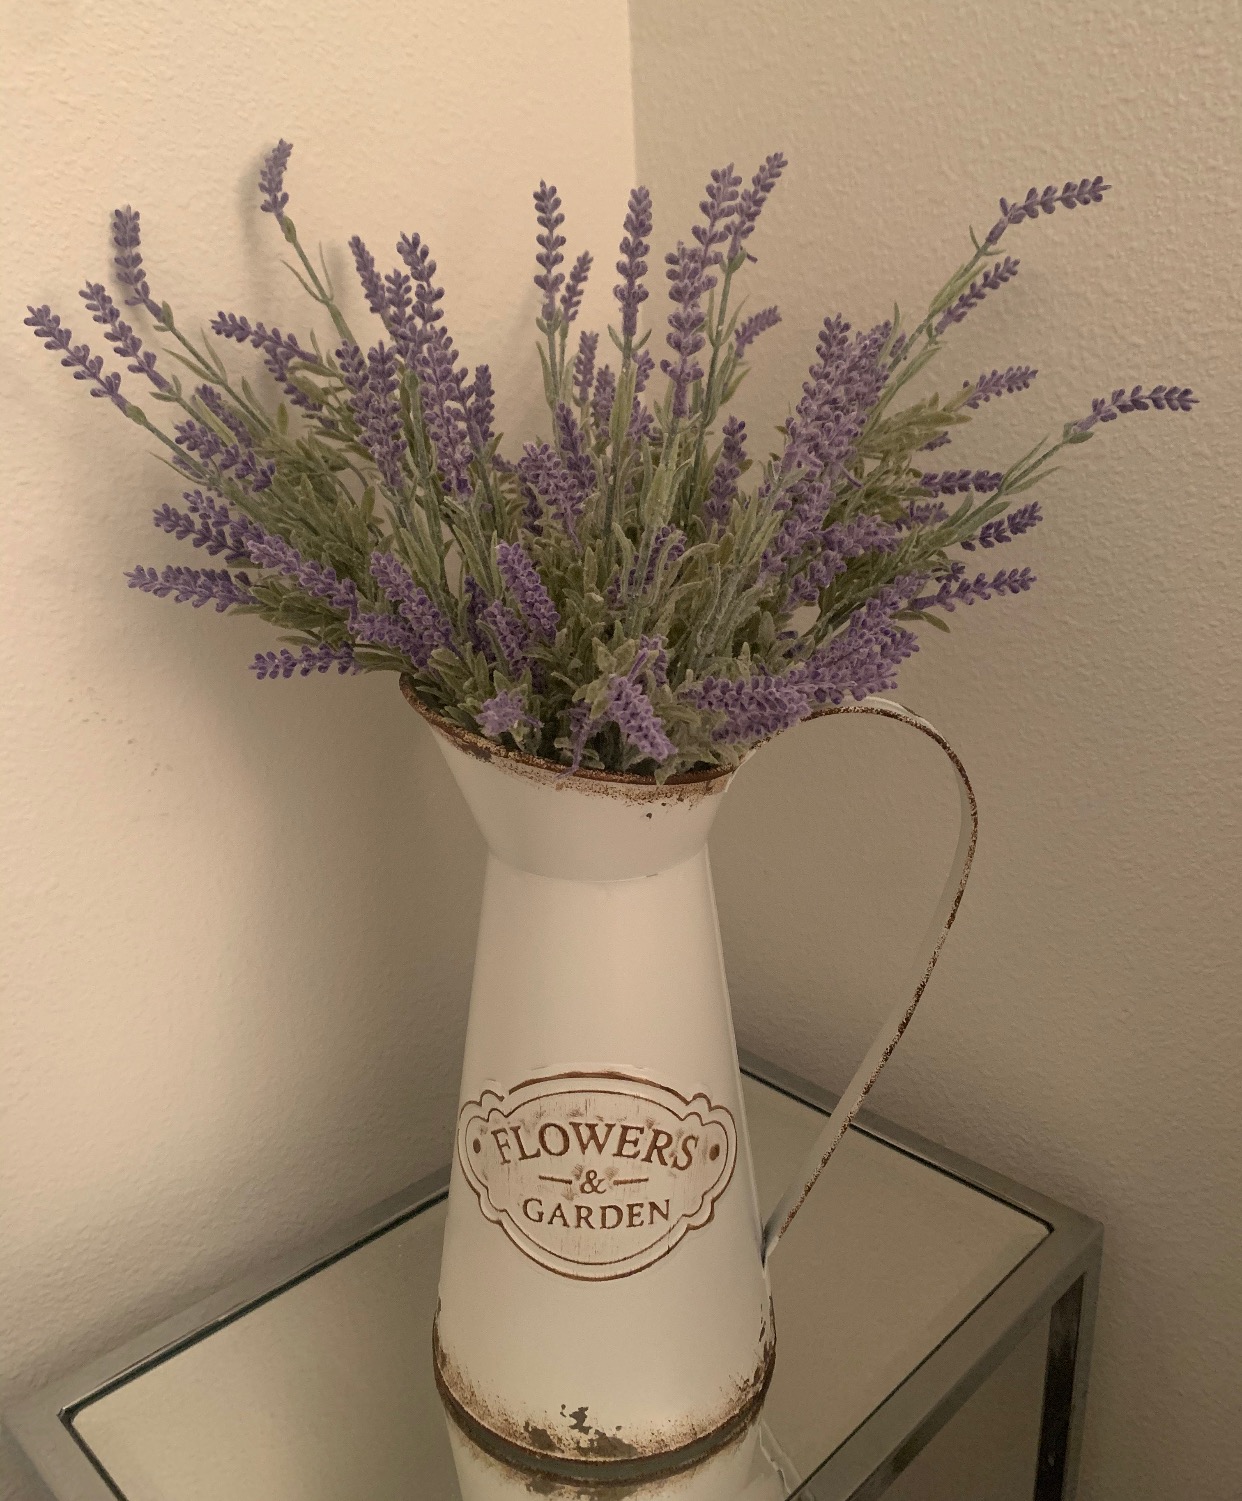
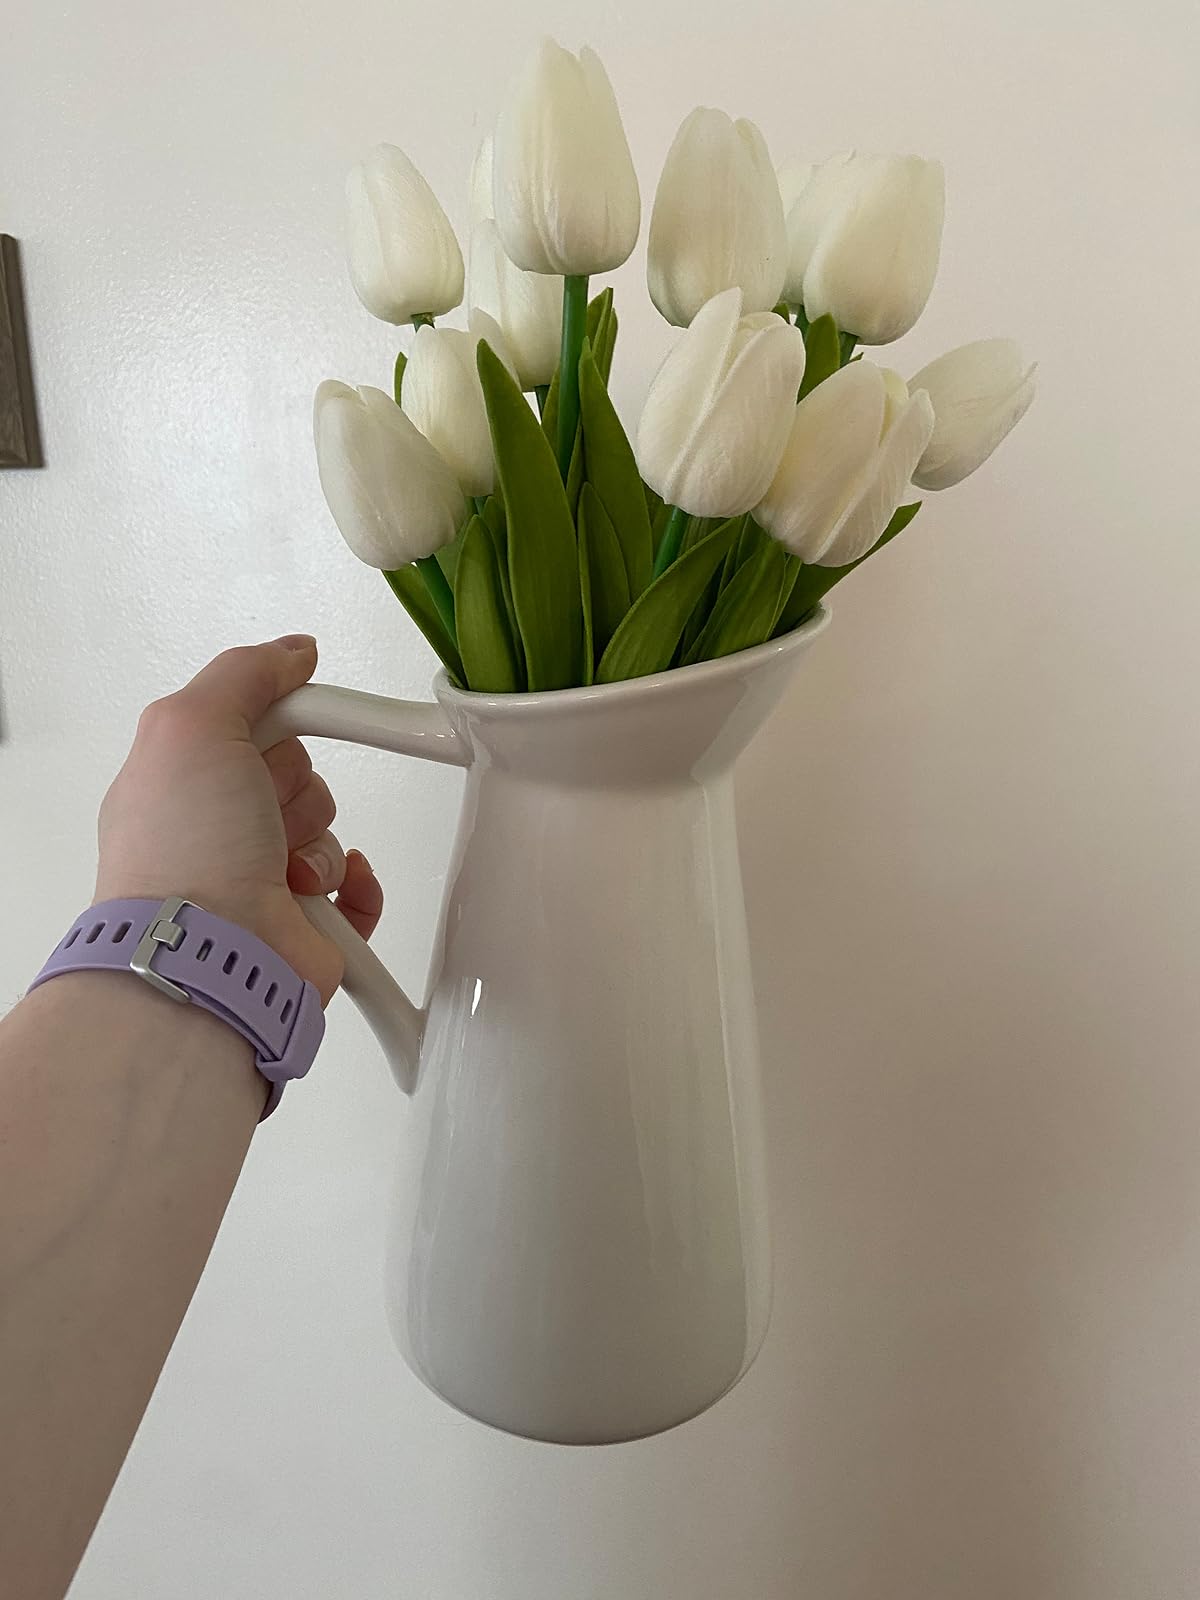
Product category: vase
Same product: no